Aztec architecture

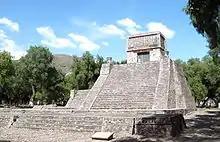
Aztec pyramid of Santa Cecilia Acatitlan

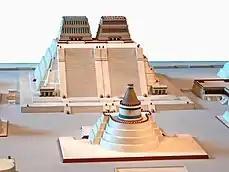
Reconstruction of the temple precinct of Tenochtitlan; the great temple

Aztec architecture is a late form of Mesoamerican architecture developed by the Aztec civilization. Much of what is known about this style of architecture comes from the structures that are still standing. These structures have survived for several centuries because of the strong materials used and the skill of the builders. Most civic architecture was concentrated in the center of Aztec cities. However, many cities had smaller supplemental ceremonial areas.